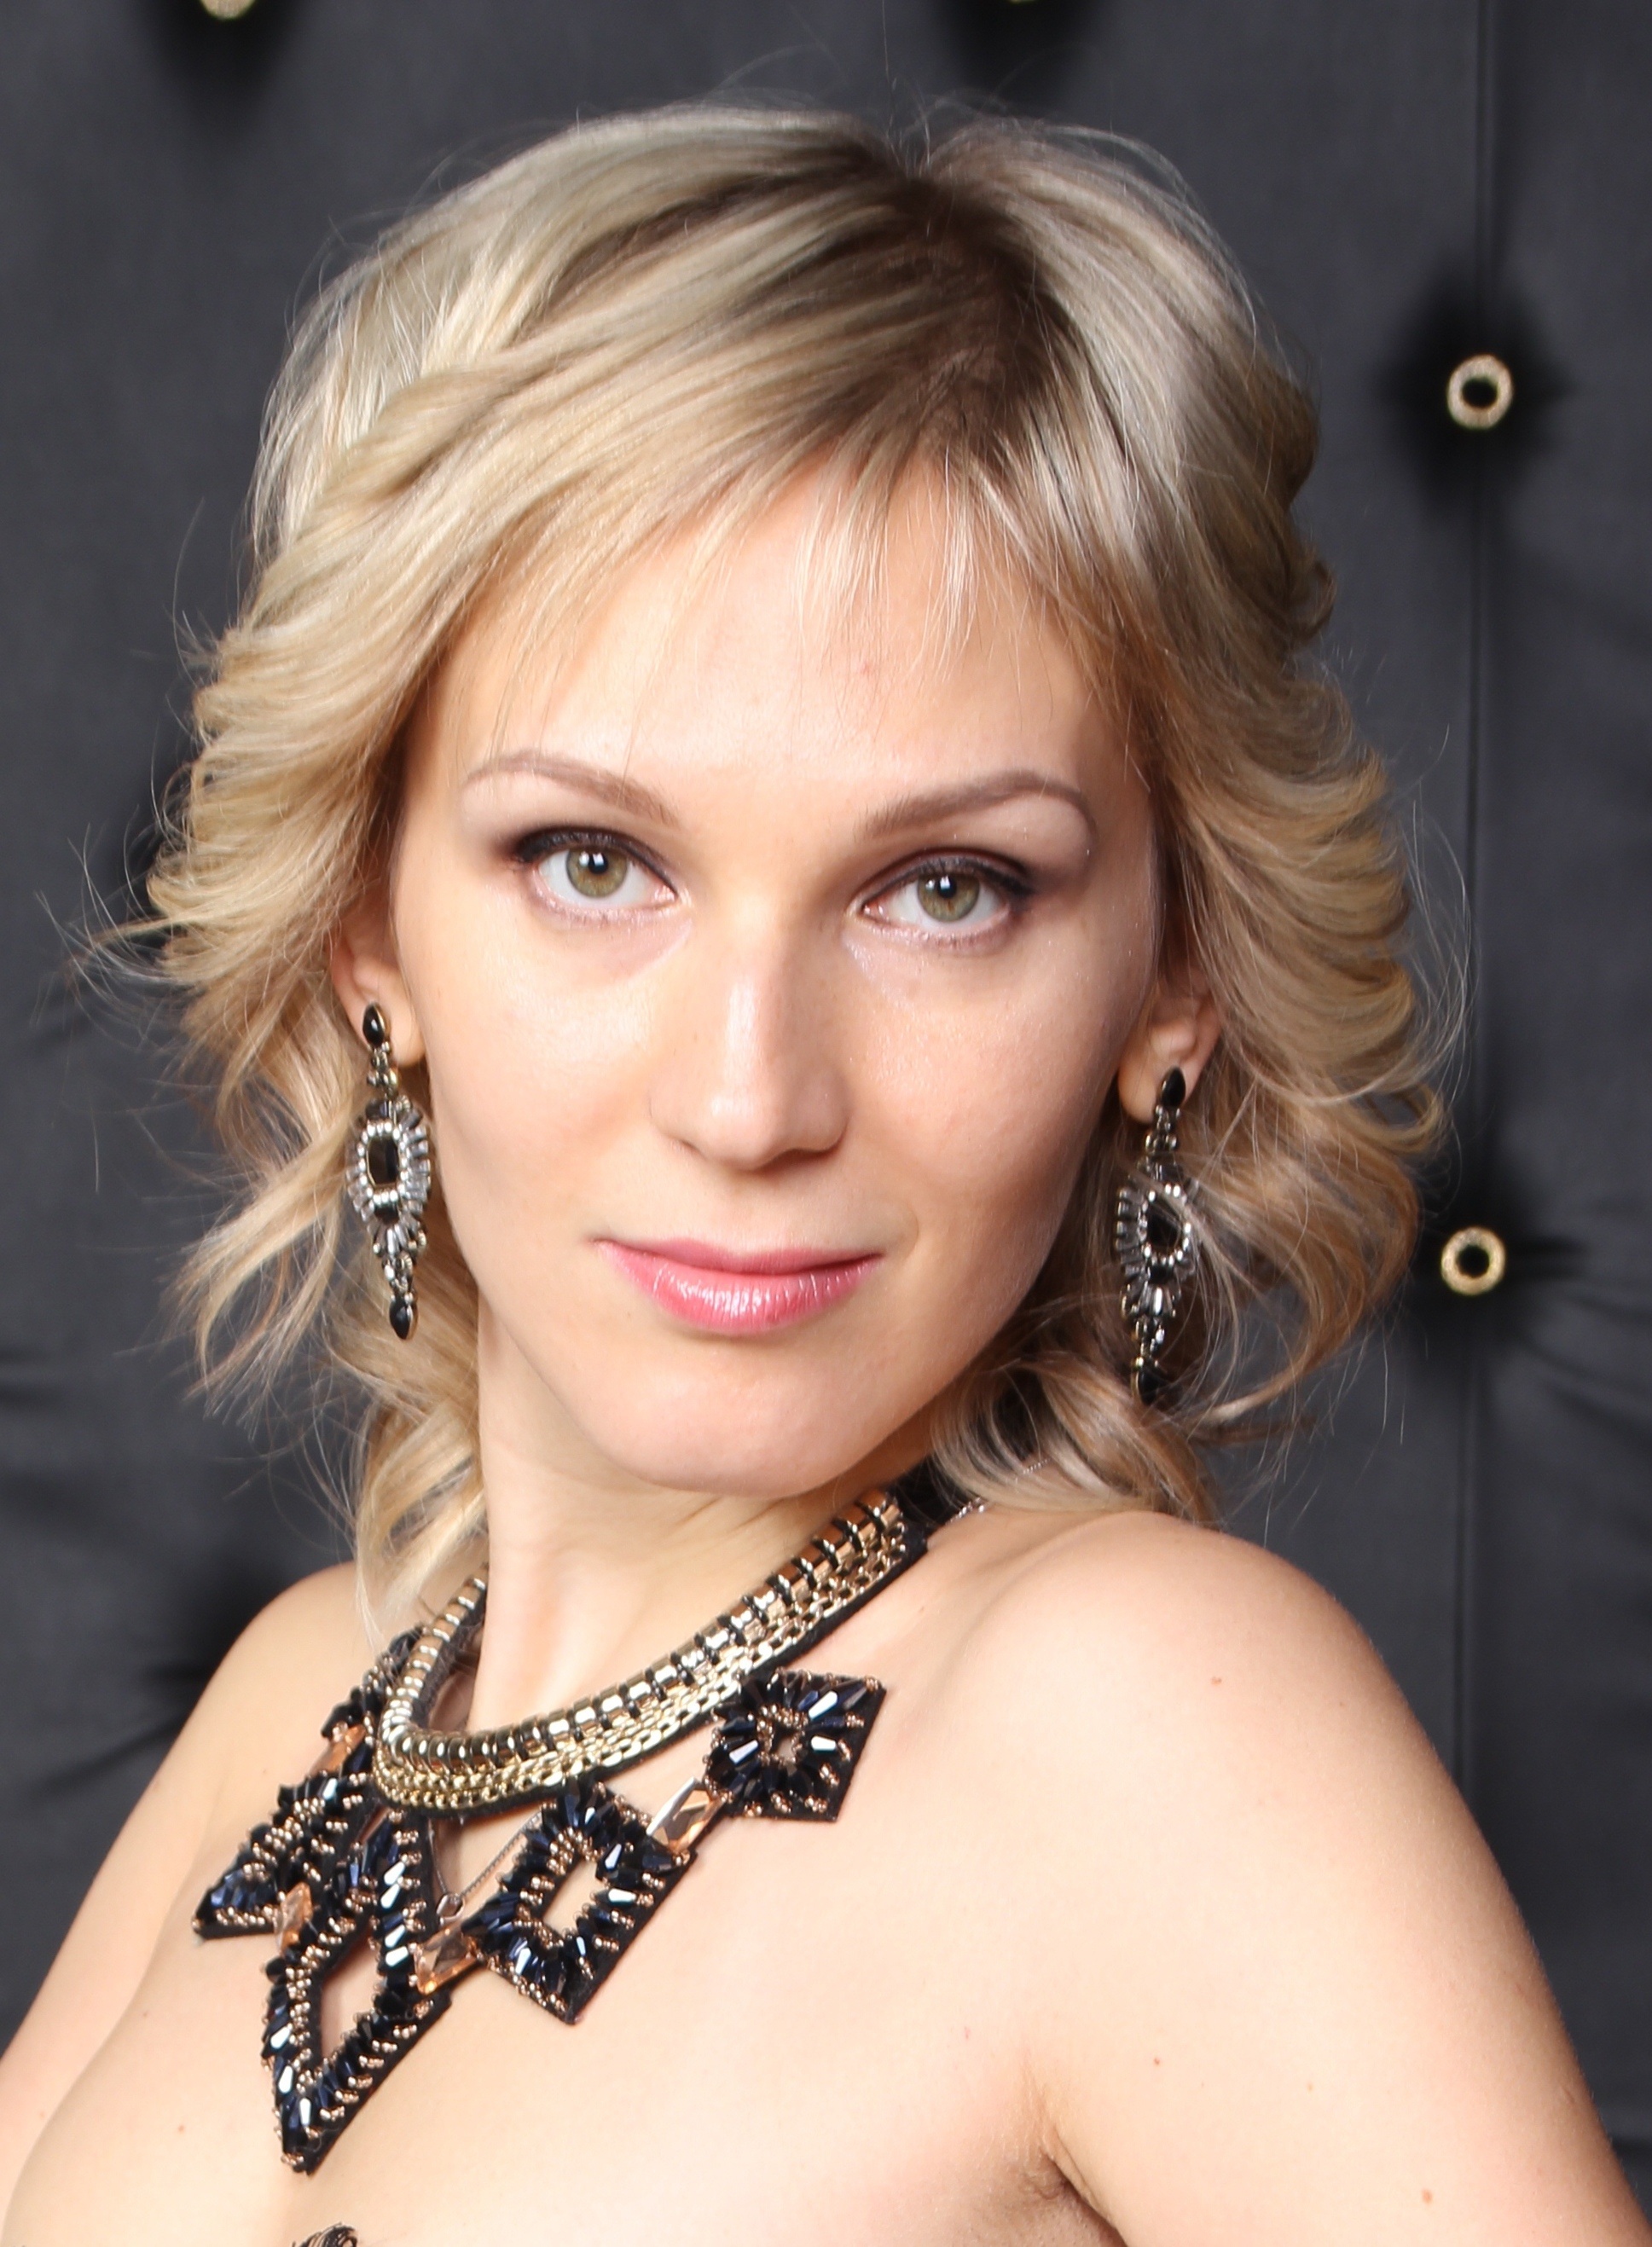
person, girl, hair, singer, portrait, model, hairstyle, jewelry, eyebrow, long hair, black hair, face, nose, eye, beauty, beautiful, blond, photo shoot, brown hair, bangs, portrait photography, supermodel, layered hair